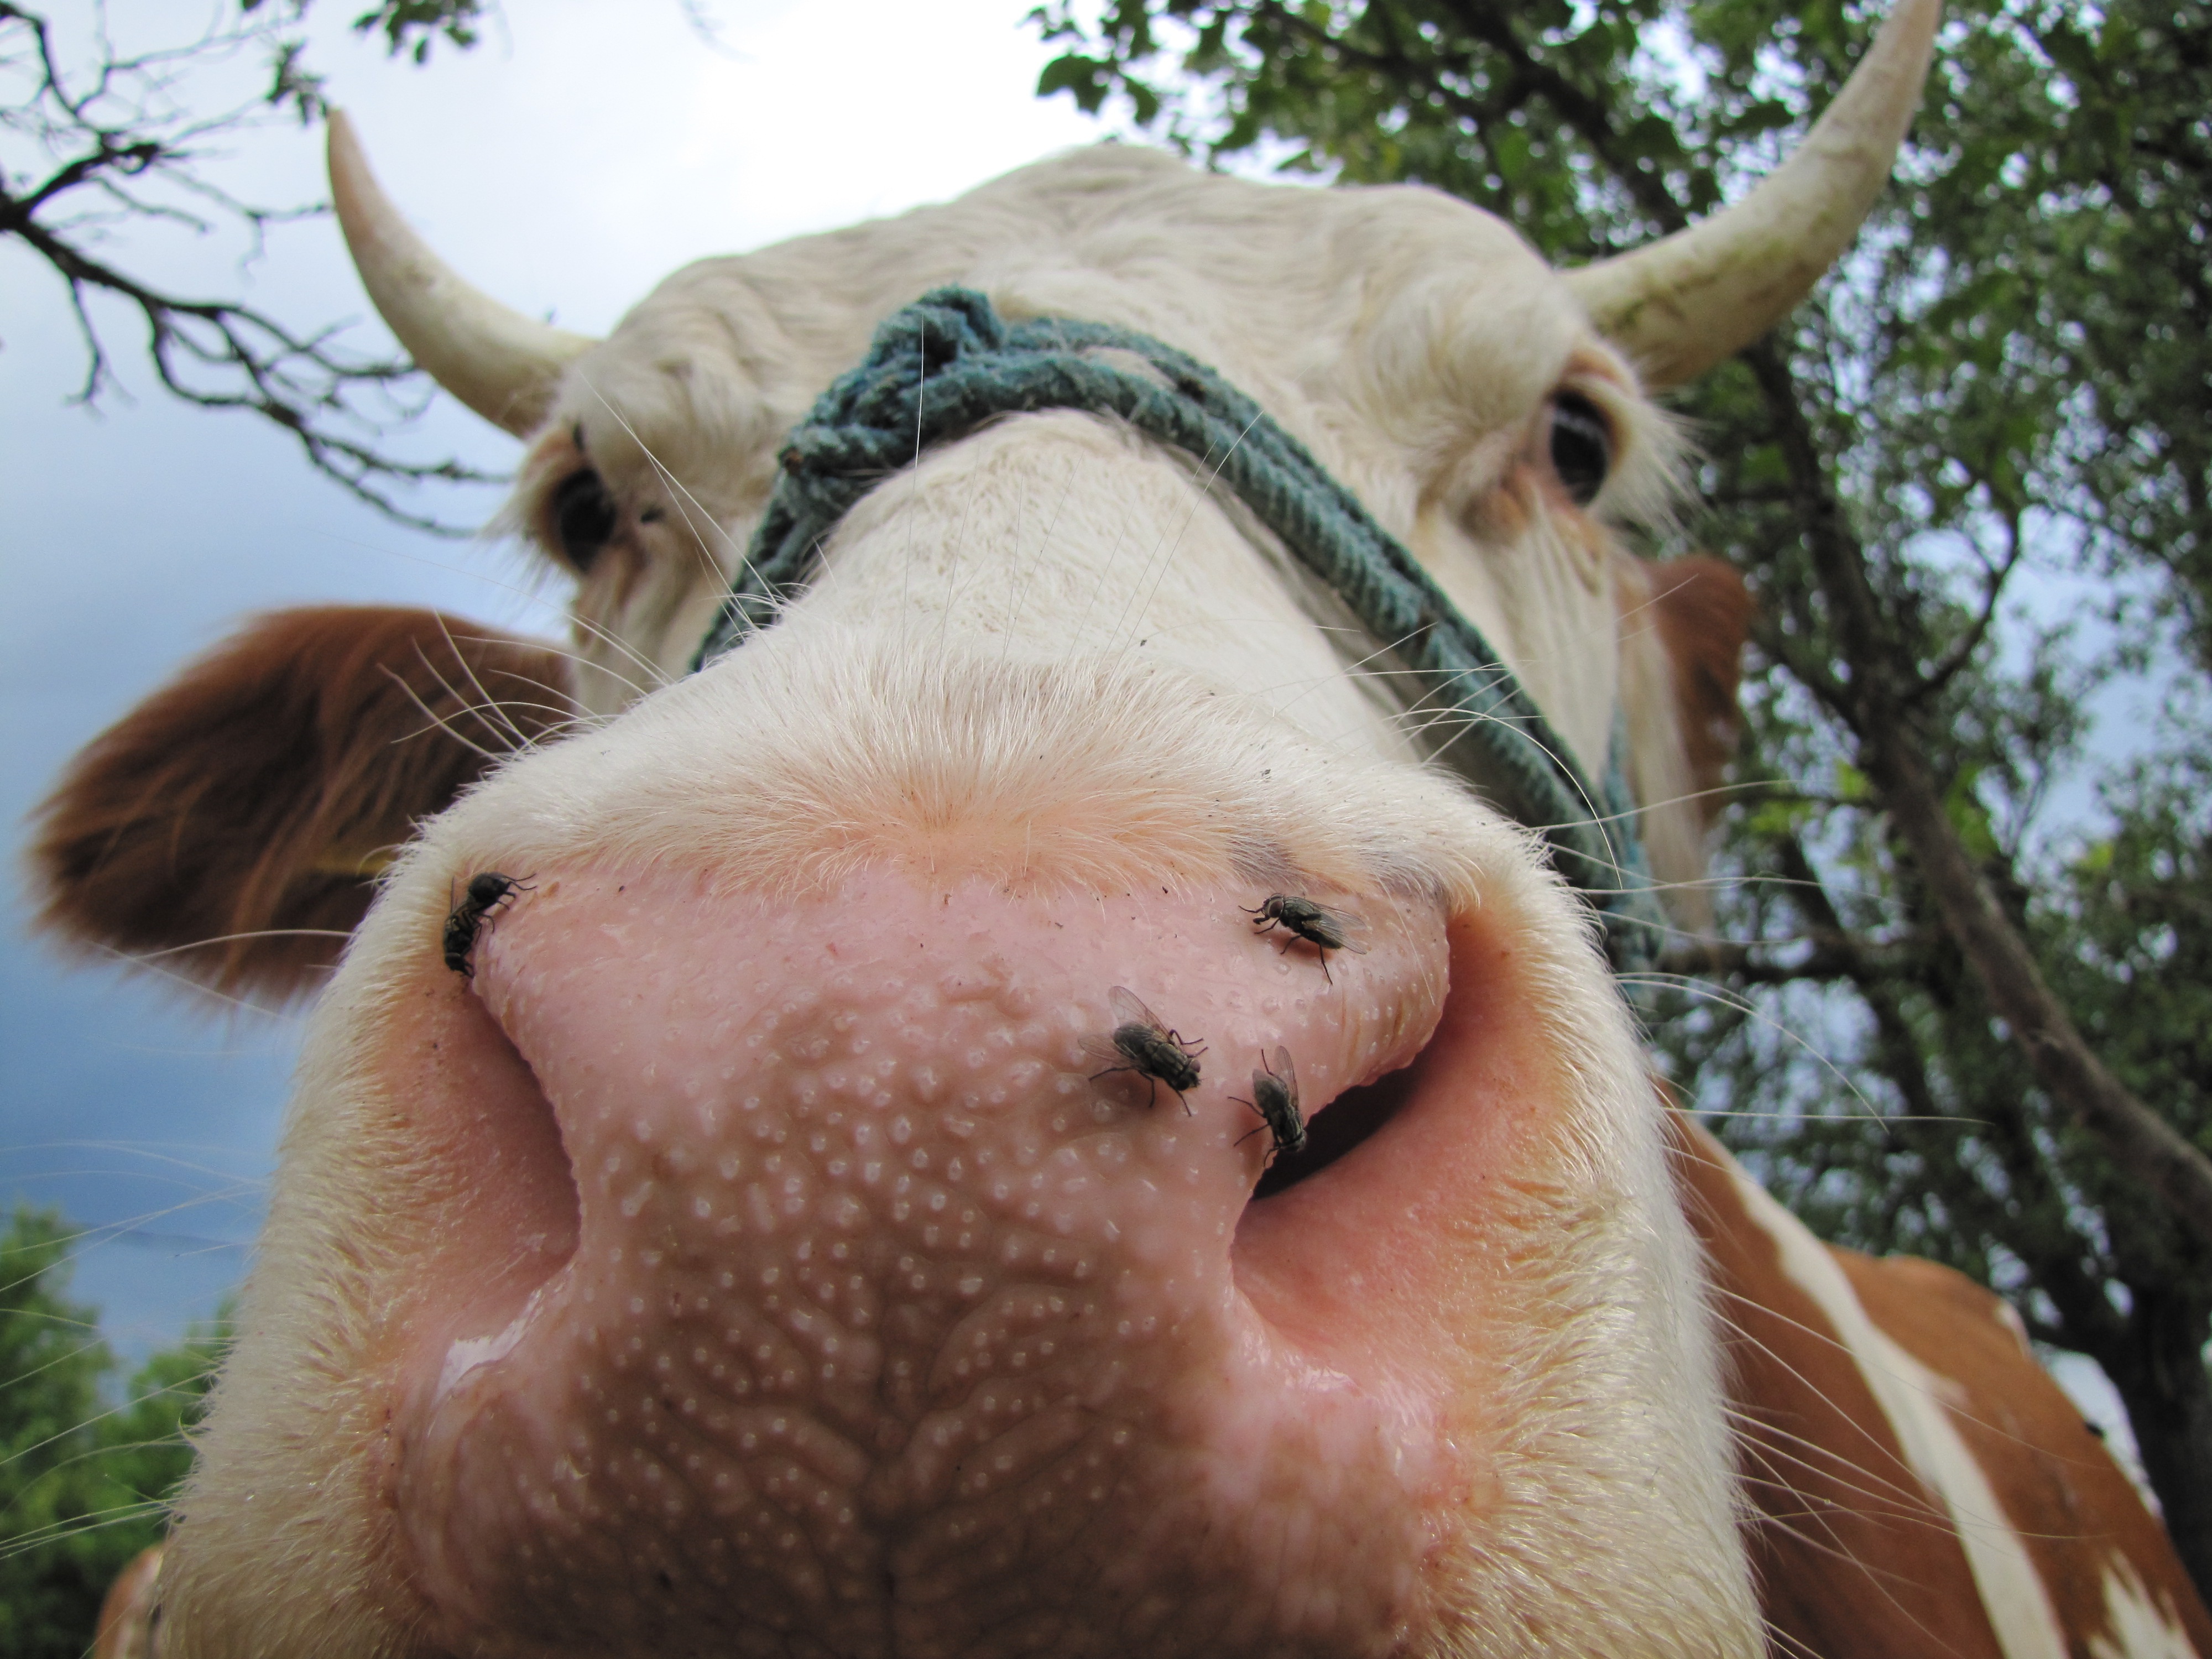
hair, animal, goat, horn, cow, sheep, mammal, fauna, close up, goats, nose, snout, head, farm animals, four legged, ungulates, cattle like mammal, cow goat family